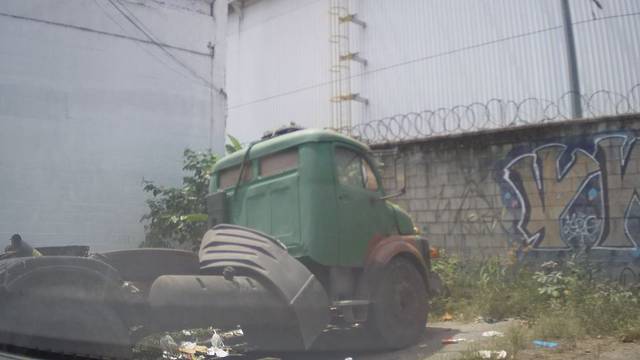
Region: Brazil
Coordinates: -23.952, -46.314